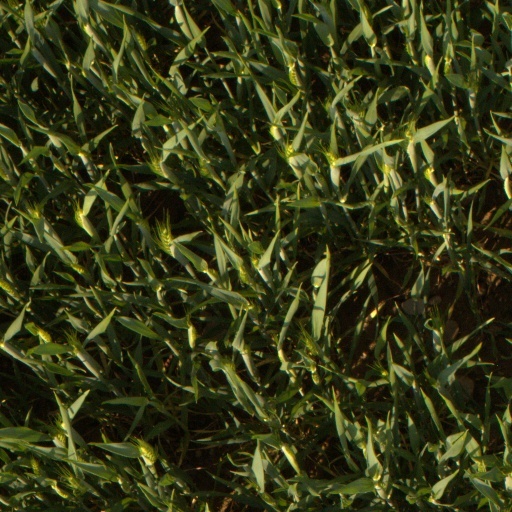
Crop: wheat